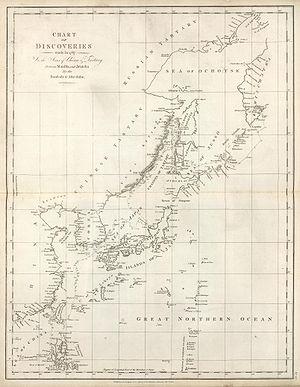
Le détroit de Tatarie ou de Tartarie ou Manche de Tatarie, est un détroit dans l'océan Pacifique qui sépare l'île russe de Sakhaline du reste du continent asiatique.
Jean François de Galaup, comte de La Pérouse, né au château du Gô, dans la paroisse de Saint-Julien à deux lieues d'Albi, est un officier de marine et un explorateur français.
L’expédition de La Pérouse est une expédition « de découverte » commandée à partir de 1785 par Jean-François de La Pérouse, et sous l'impulsion du roi de France Louis XVI, dans le but d'effectuer une exploration de l'océan Pacifique dans la lignée de James Cook voire d'effectuer une circumnavigation du globe. Les navires de l'expédition, La Boussole et L'Astrolabe, s'échouèrent à Vanikoro ce qui mit un terme à l'expédition en 1788. Des survivants s'installèrent temporairement sur place avant de disparaître.